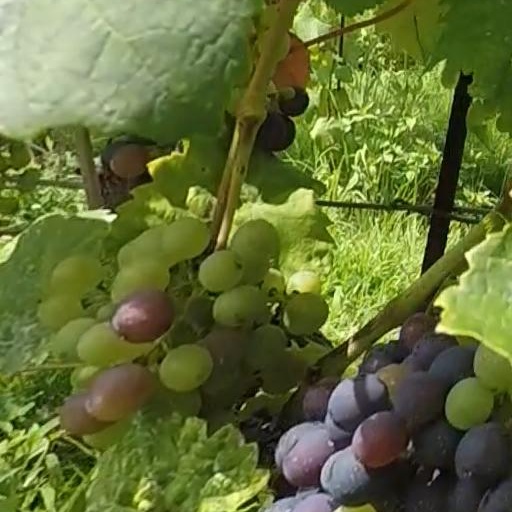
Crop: grape